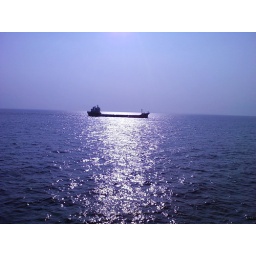
ship in a blue sea